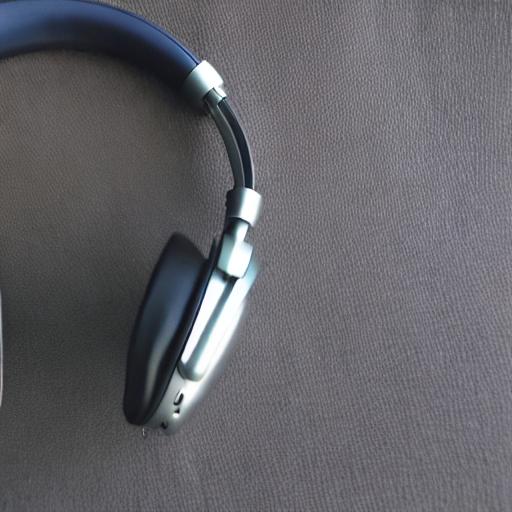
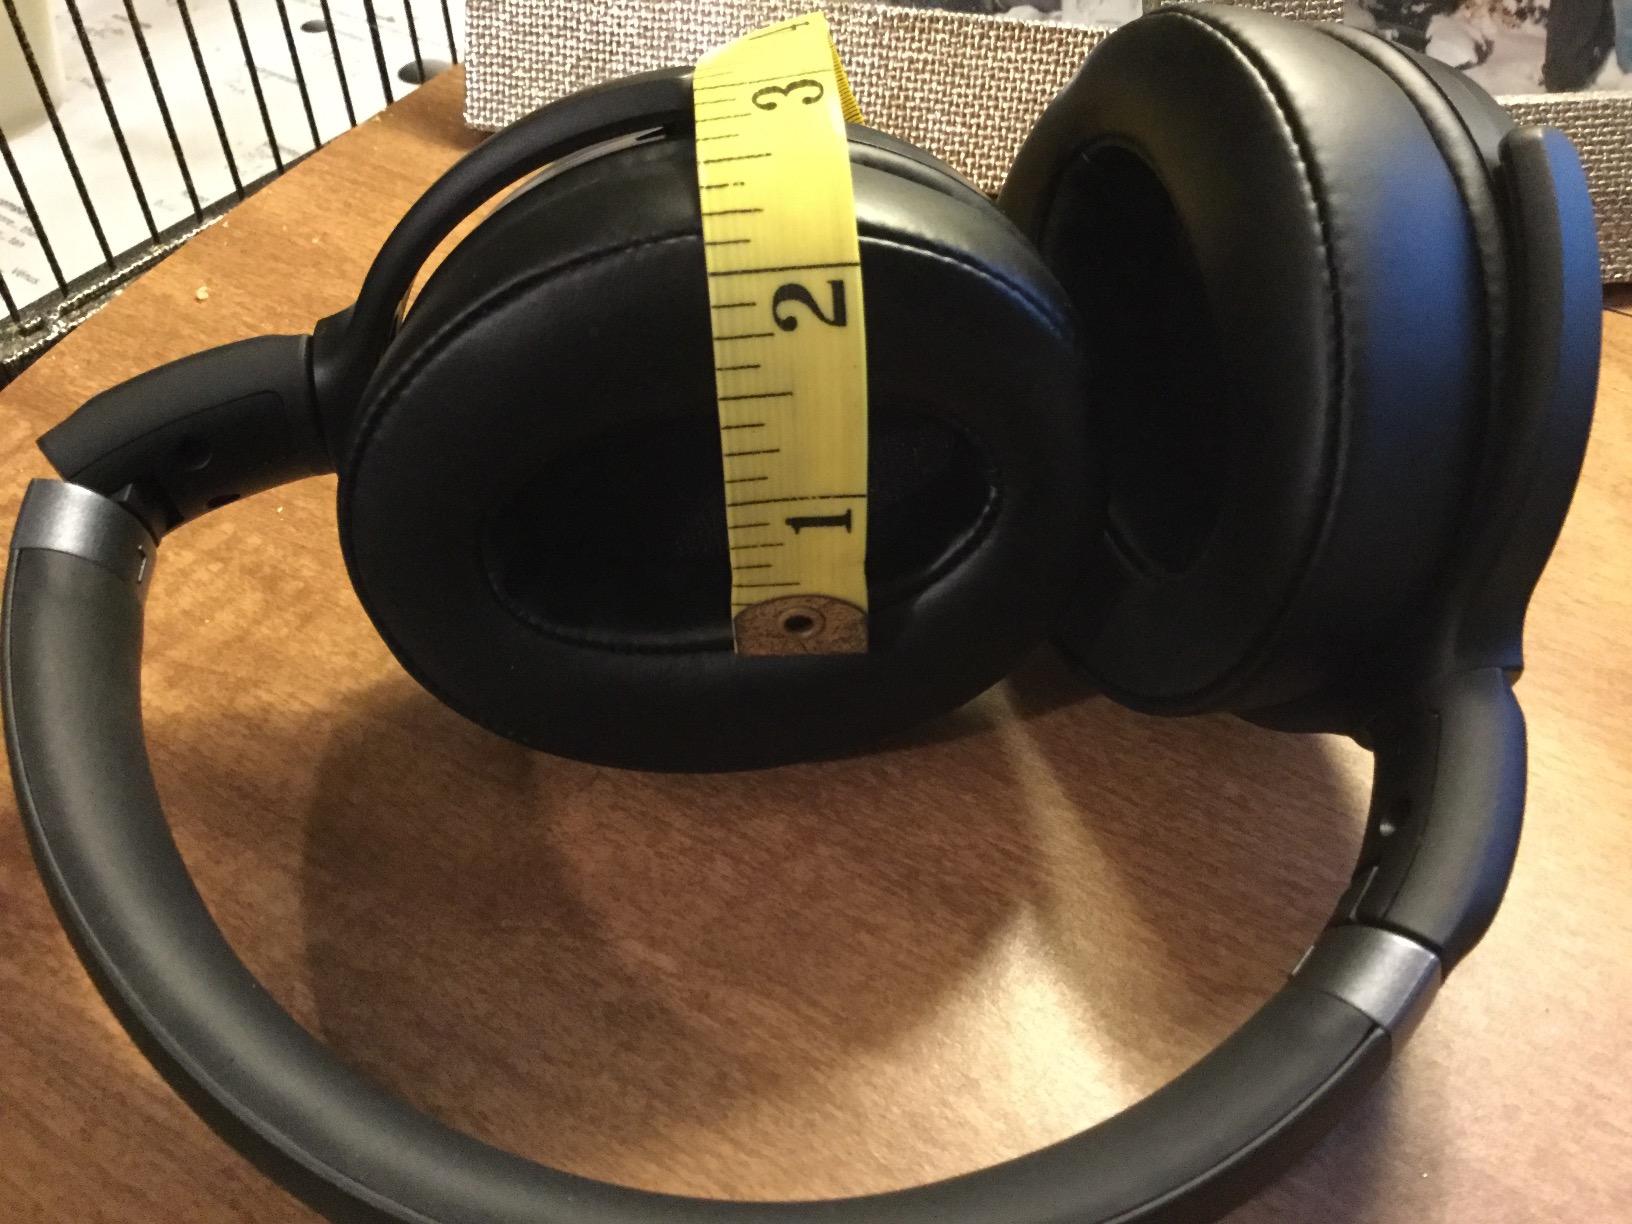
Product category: headphones
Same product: no